Grosse Pointe Blank

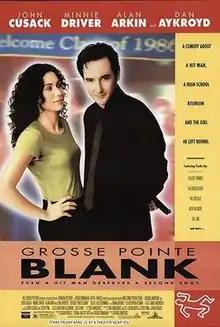
Theatrical release poster

Grosse Pointe Blank is a 1997 American dark comedy film directed by George Armitage and written by Tom Jankiewicz, D. V. DeVincentis, Steve Pink, and John Cusack. Based on a story written by Jankiewicz, it follows a professional assassin who leaves Los Angeles to attend a high school reunion in his hometown of Grosse Pointe, Michigan, where he reconnects with the girlfriend he abandoned on prom night. The film stars Cusack, Minnie Driver, and Dan Aykroyd.